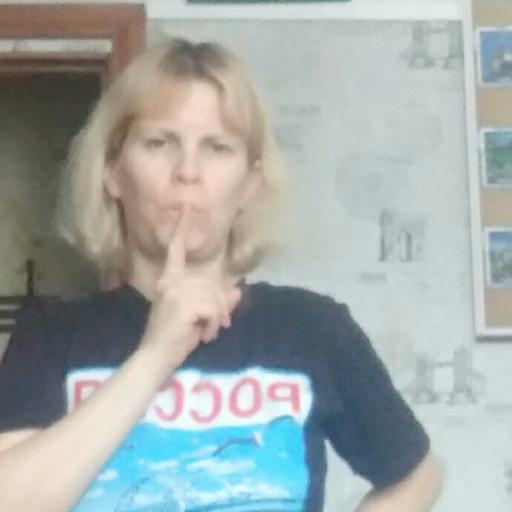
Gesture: mute